Palazzo Davanzati

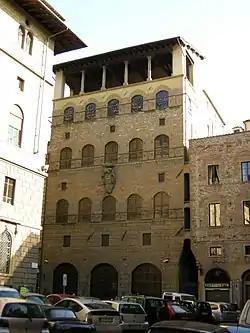
Façade of the palace.

Palazzo Davanzati is a palace in Florence, Italy. It houses the Museum of the Old Florentine House.